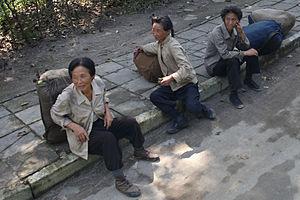
Les jangmadang sont en Corée du Nord des marchés agricoles, locaux, ou même des marchés noirs. Depuis la grande famine en Corée du Nord, ils forment une partie importante de l'économie informelle du pays. Ces dernières années, le gouvernement est devenu plus tolérant envers eux, mais les commerçants sont cependant encore confrontés à de lourdes réglementations. Actuellement, la majorité des Nord-Coréens dépendent de ces marchés pour leur survie.